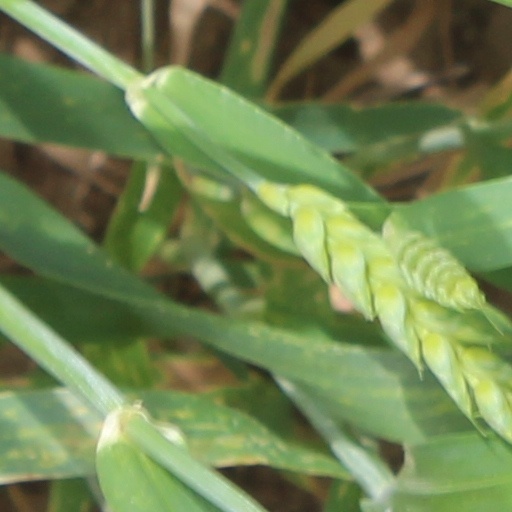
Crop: wheat